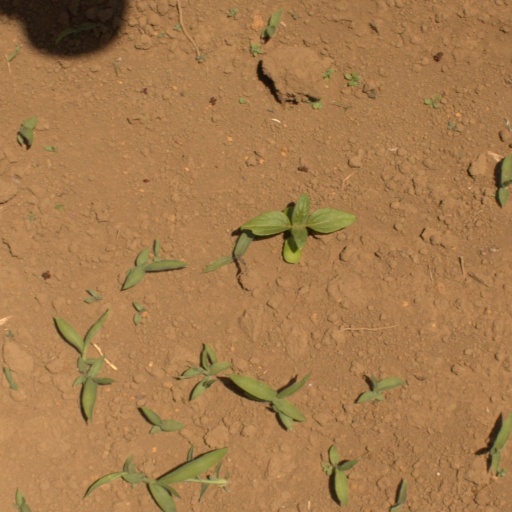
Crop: Jerusalem artichoke